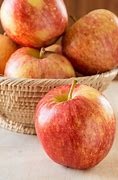
Label: apple